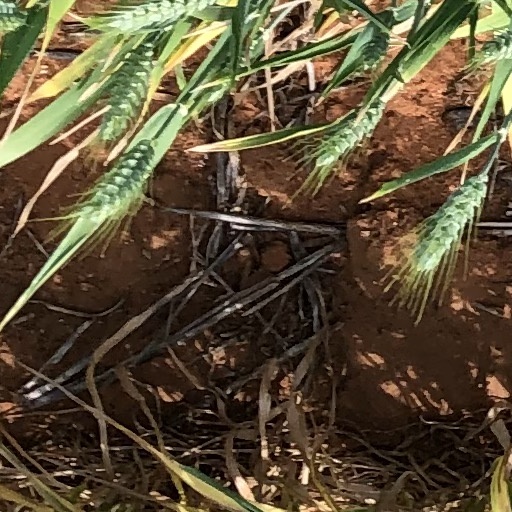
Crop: wheat